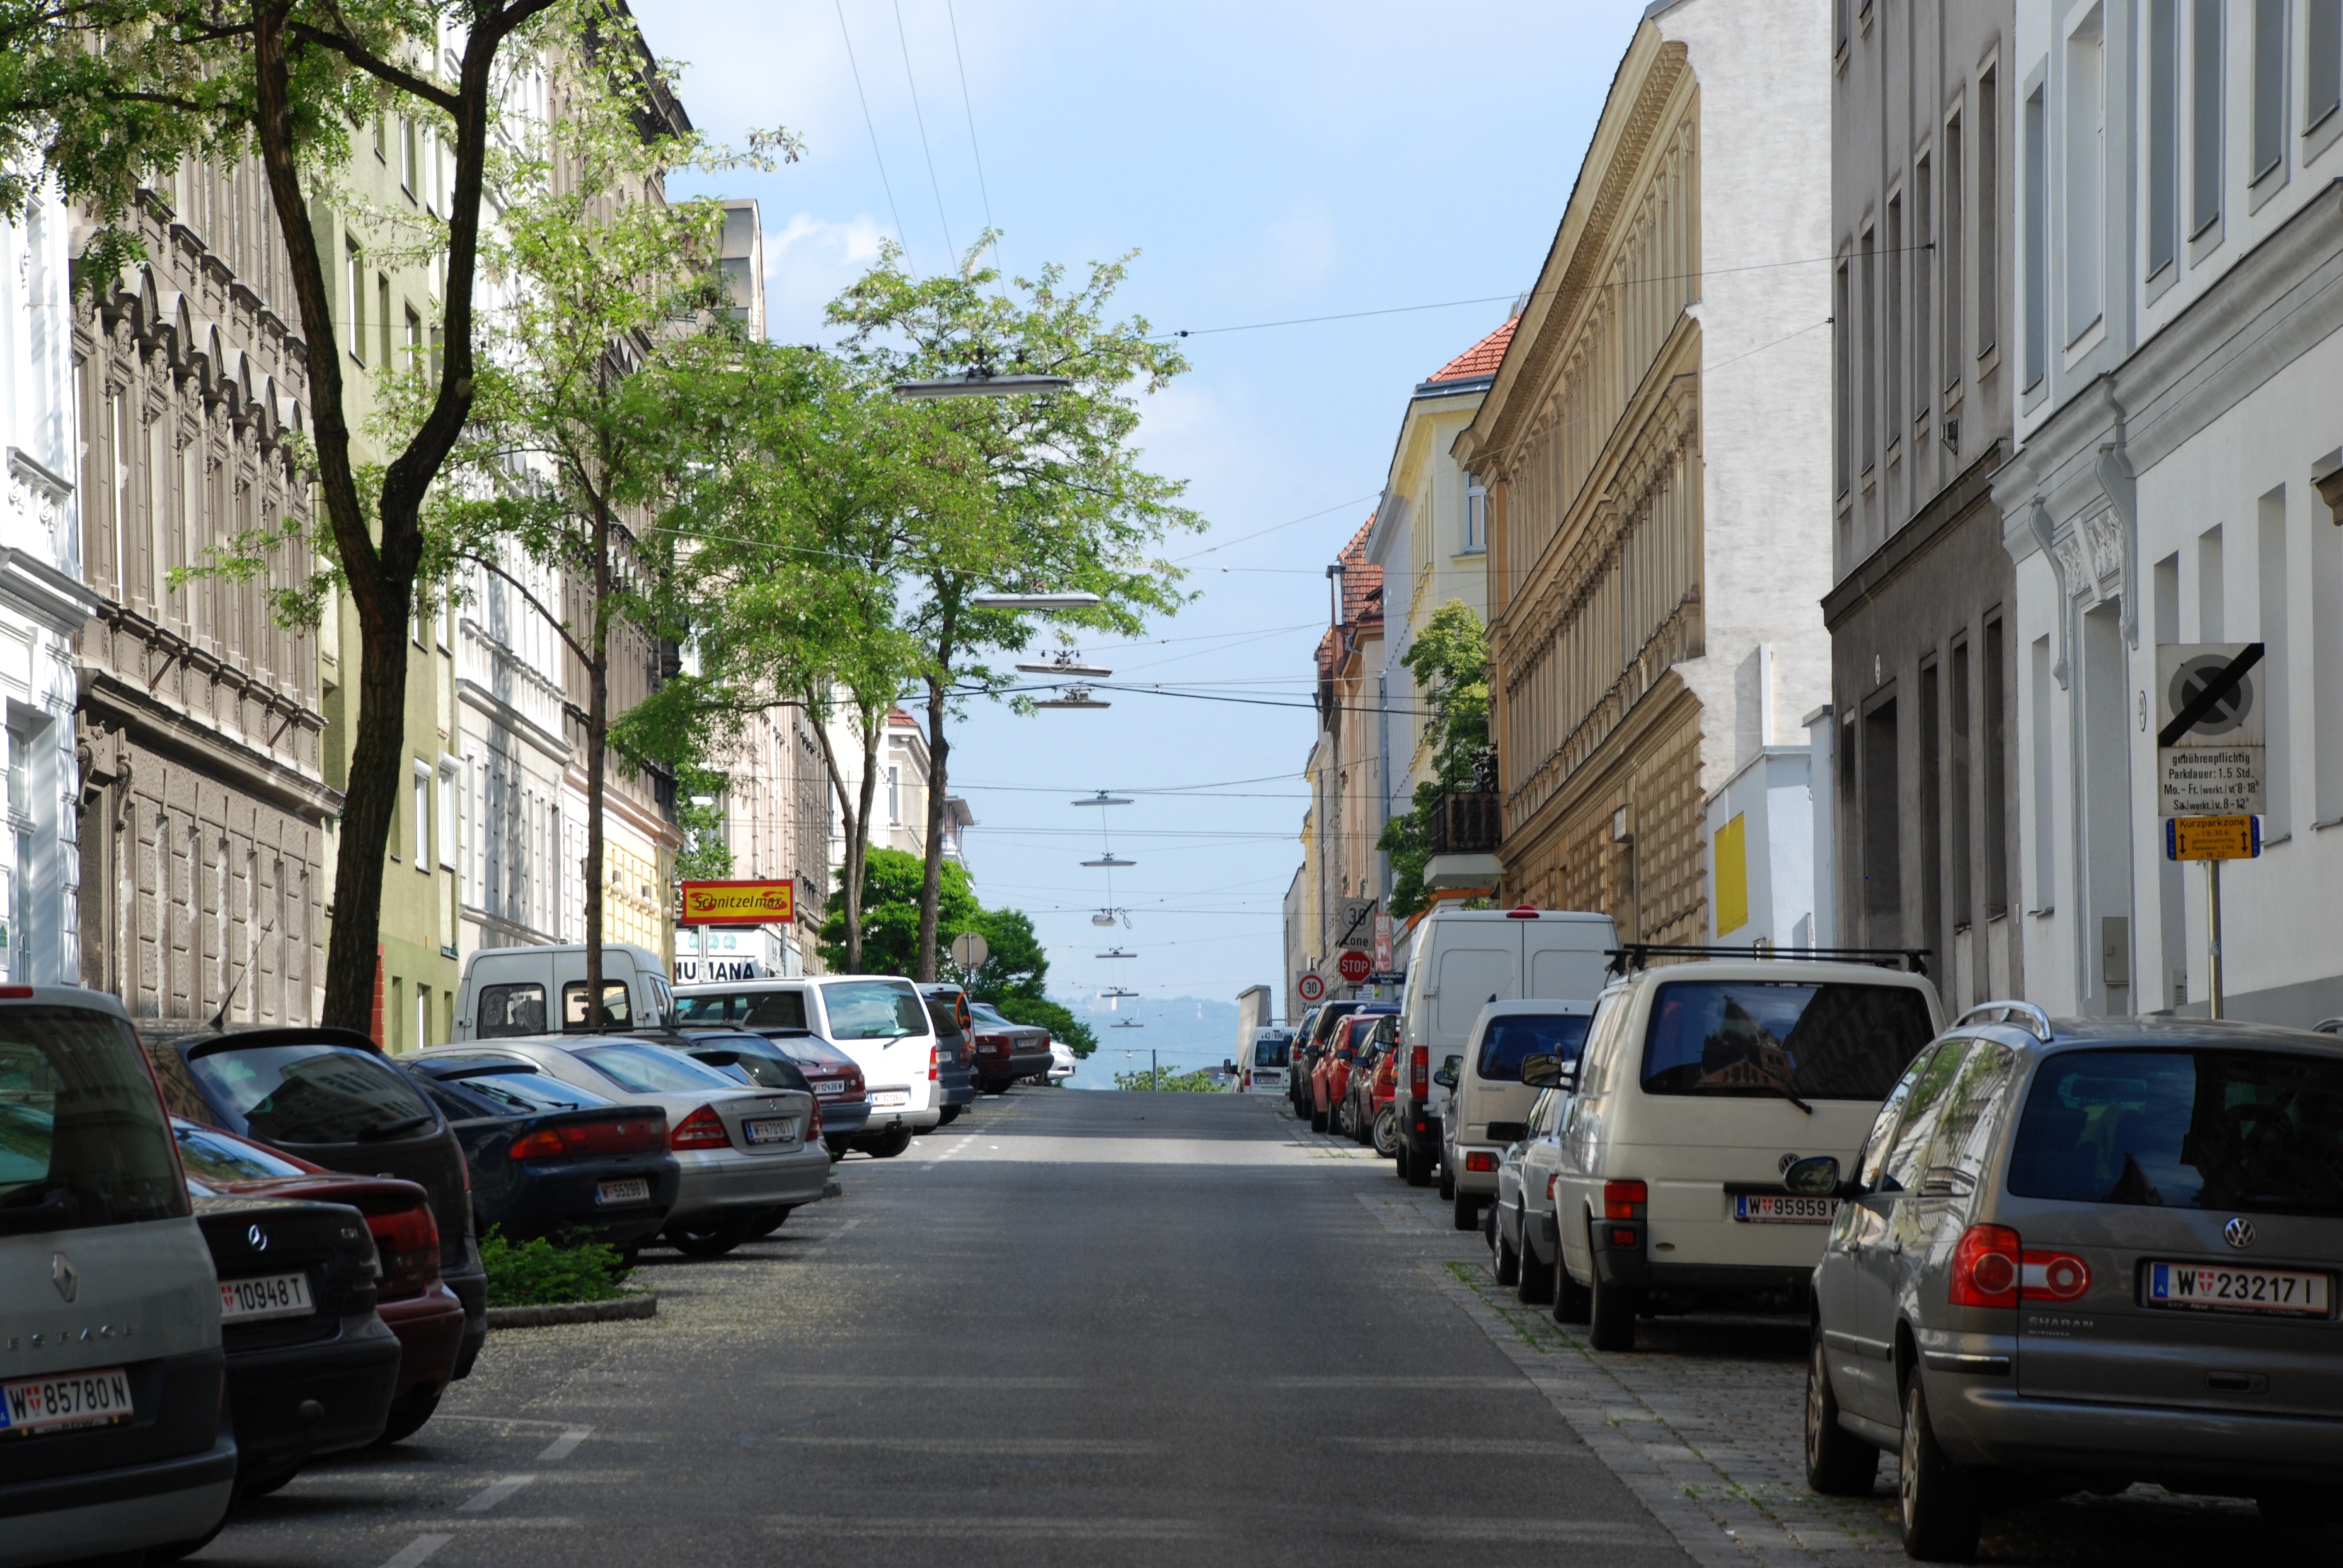
pedestrian, road, traffic, street, town, city, cityscape, downtown, suburb, europe, nikon, lane, austria, infrastructure, vienna, d80, cityscapes, wien, nikond80, osterreich, neighbourhood, urban area, residential area, human settlement